Luís da Silva Mouzinho de Albuquerque

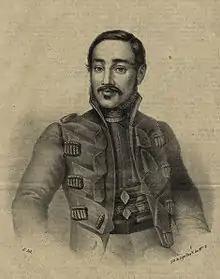

Luís da Silva Mouzinho de Albuquerque (June 16, 1792 in Lisbon – December 27, 1846 in Torres Vedras) was a Portuguese military officer, engineer, poet, scientist and politician, who distinguished himself during the Liberal Wars and in the conflicts that marked Portugal's history in the first half of the 19th century. He served as the Minister of the Kingdom (a post similar to today's Minister of Internal Affairs) during the liberal regency of Pedro of Braganza (formerly Pedro I of Brazil and IV of Portugal). This was the most prominent post inside the government at that time, which made him the Prime Minister of Portugal in all but name. He was also several times minister and deputy minister during the Constitutional Monarchical period. Among other offices, he served as Chief of the National Mint, captain-general and governor of Madeira, and inspector-general of public works. He was the grandfather of Joaquim Augusto Mouzinho de Albuquerque, a military officer and colonial administrator.